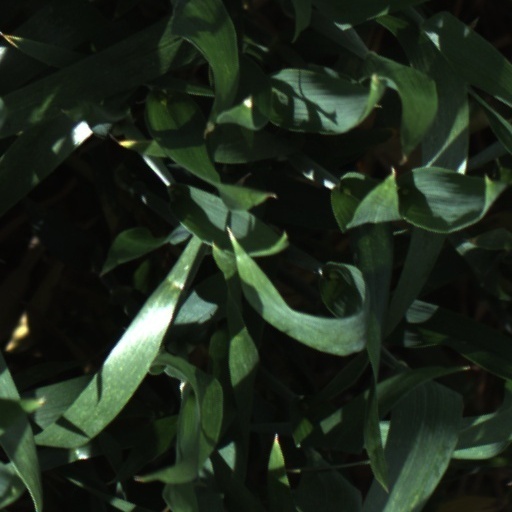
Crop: wheat